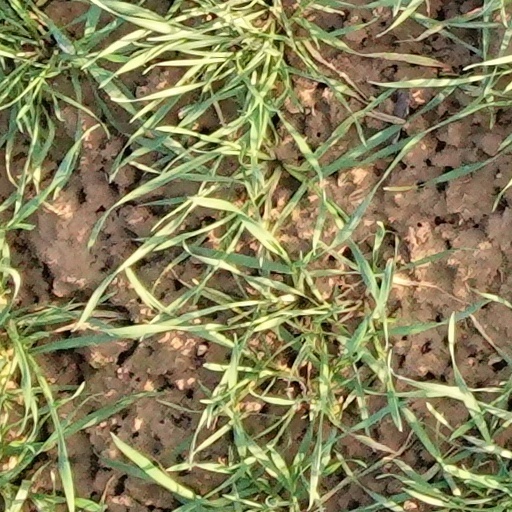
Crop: wheat